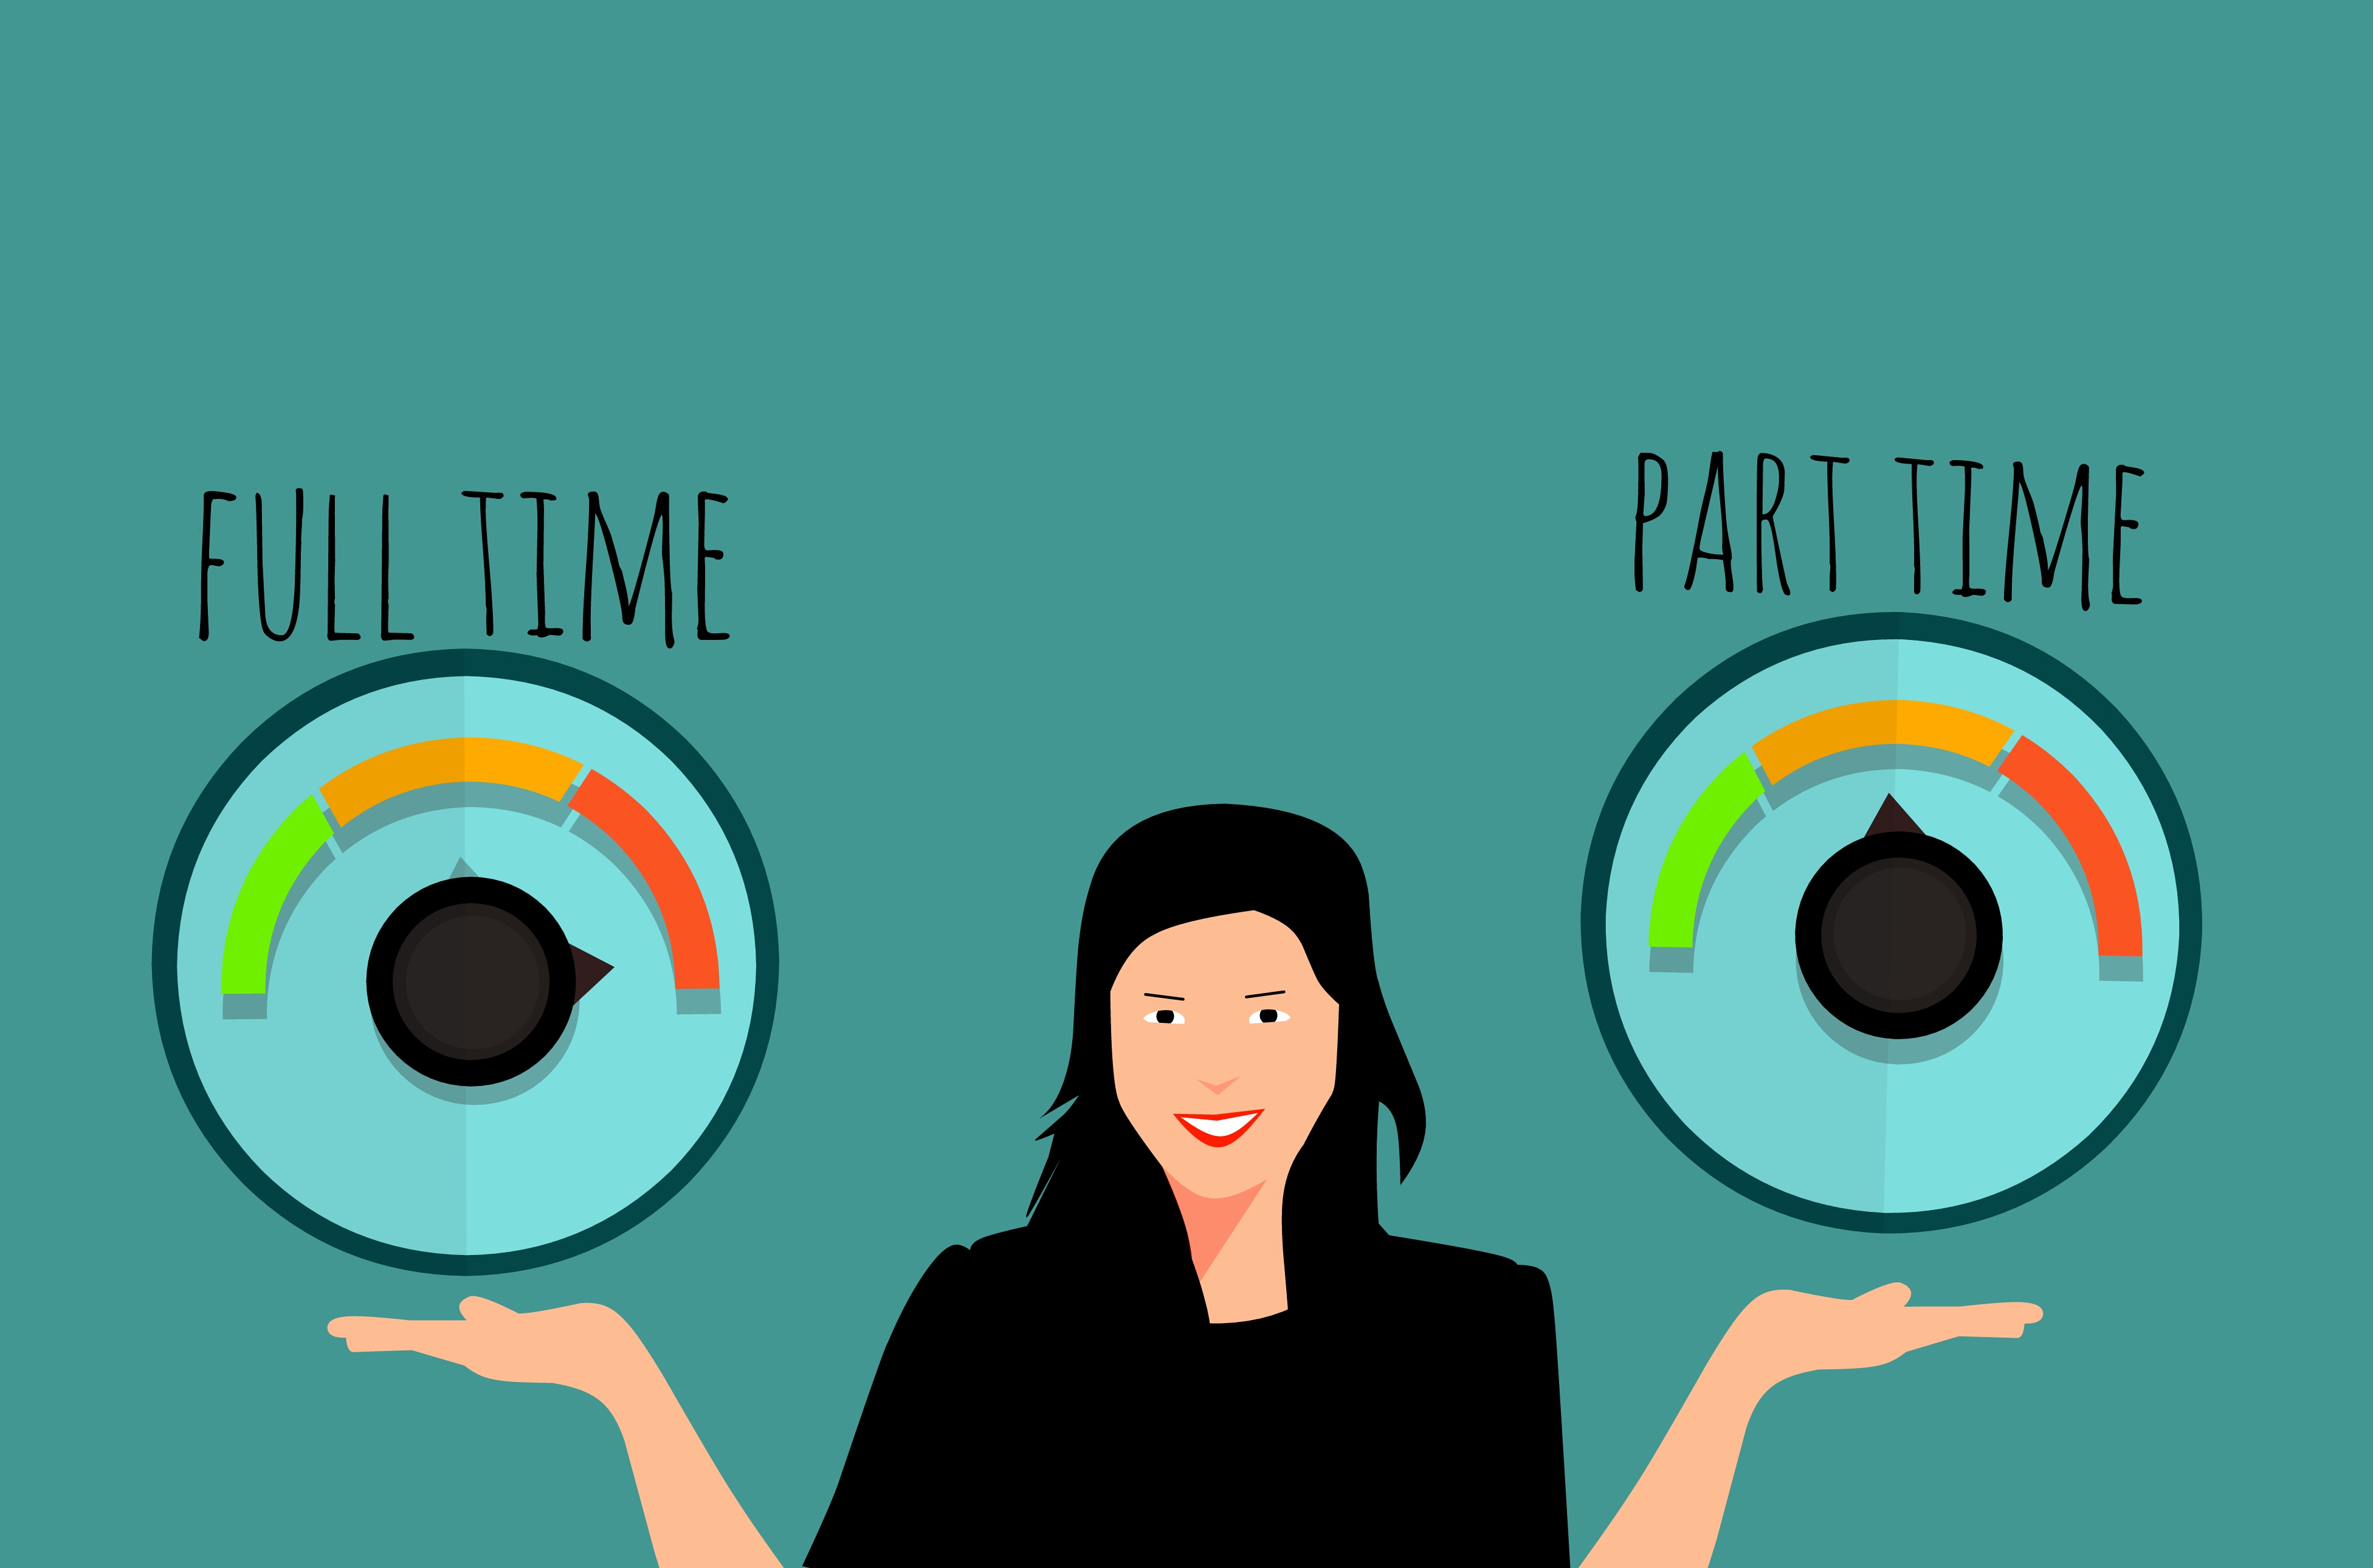
part time job, full time job, advertisement, announcement, communication, concept, copy space, employment, career, job, opportunity, clocks, part, push, recycled, paper, reminder, seeking, temporary, time, seeking work, hr, green, text, technology, product, font, line, smile, illustration, graphic design, human behavior, happiness, circle, brand, graphics, logo